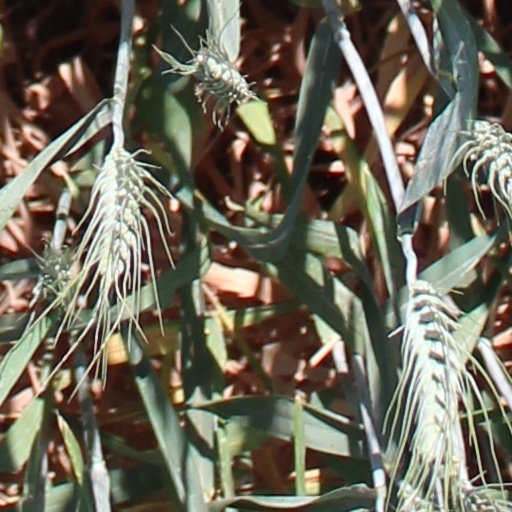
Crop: wheat